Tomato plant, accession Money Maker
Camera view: vertical (180 deg); turntable rotation: 60 degrees
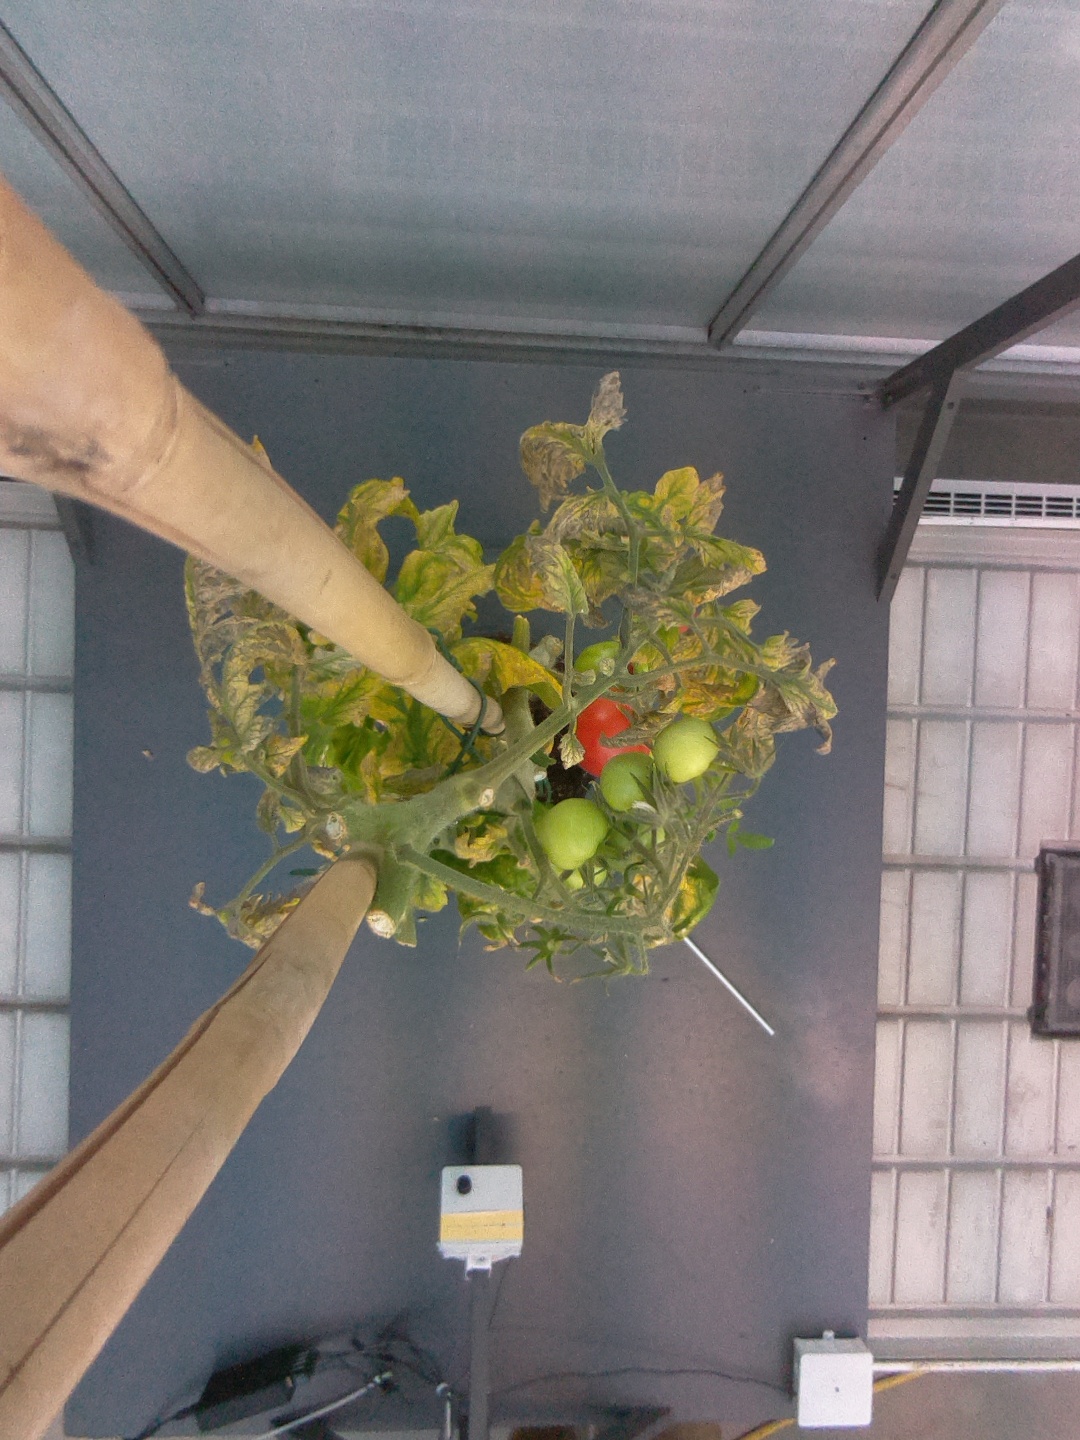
BBCH growth stage 82: 20%-30% of fruits show typical fully ripe color